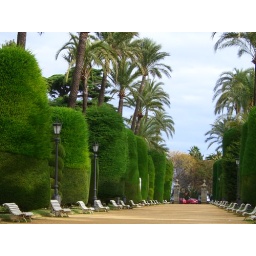
A huge park near the ocean wall. Notice the trimming on the trees only goes up as tall as the person could reach!